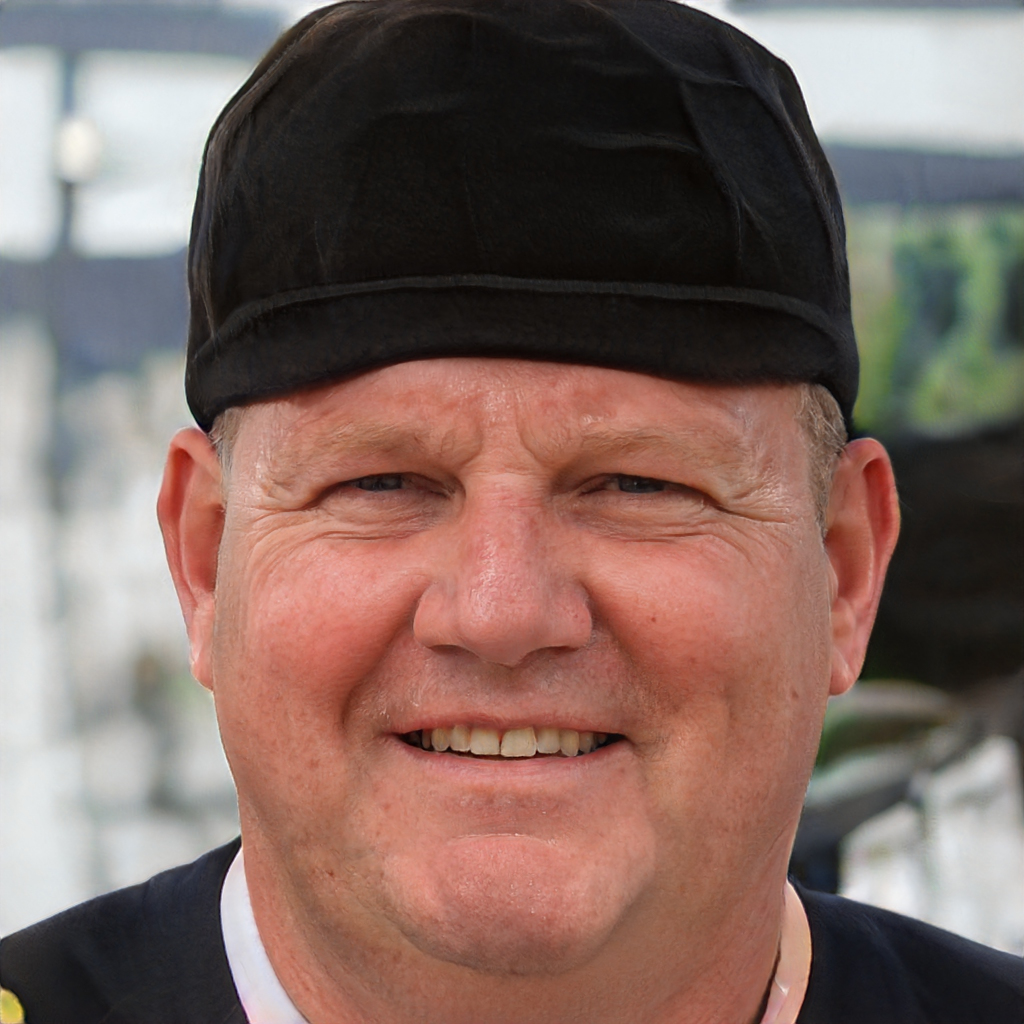
Gender: Male